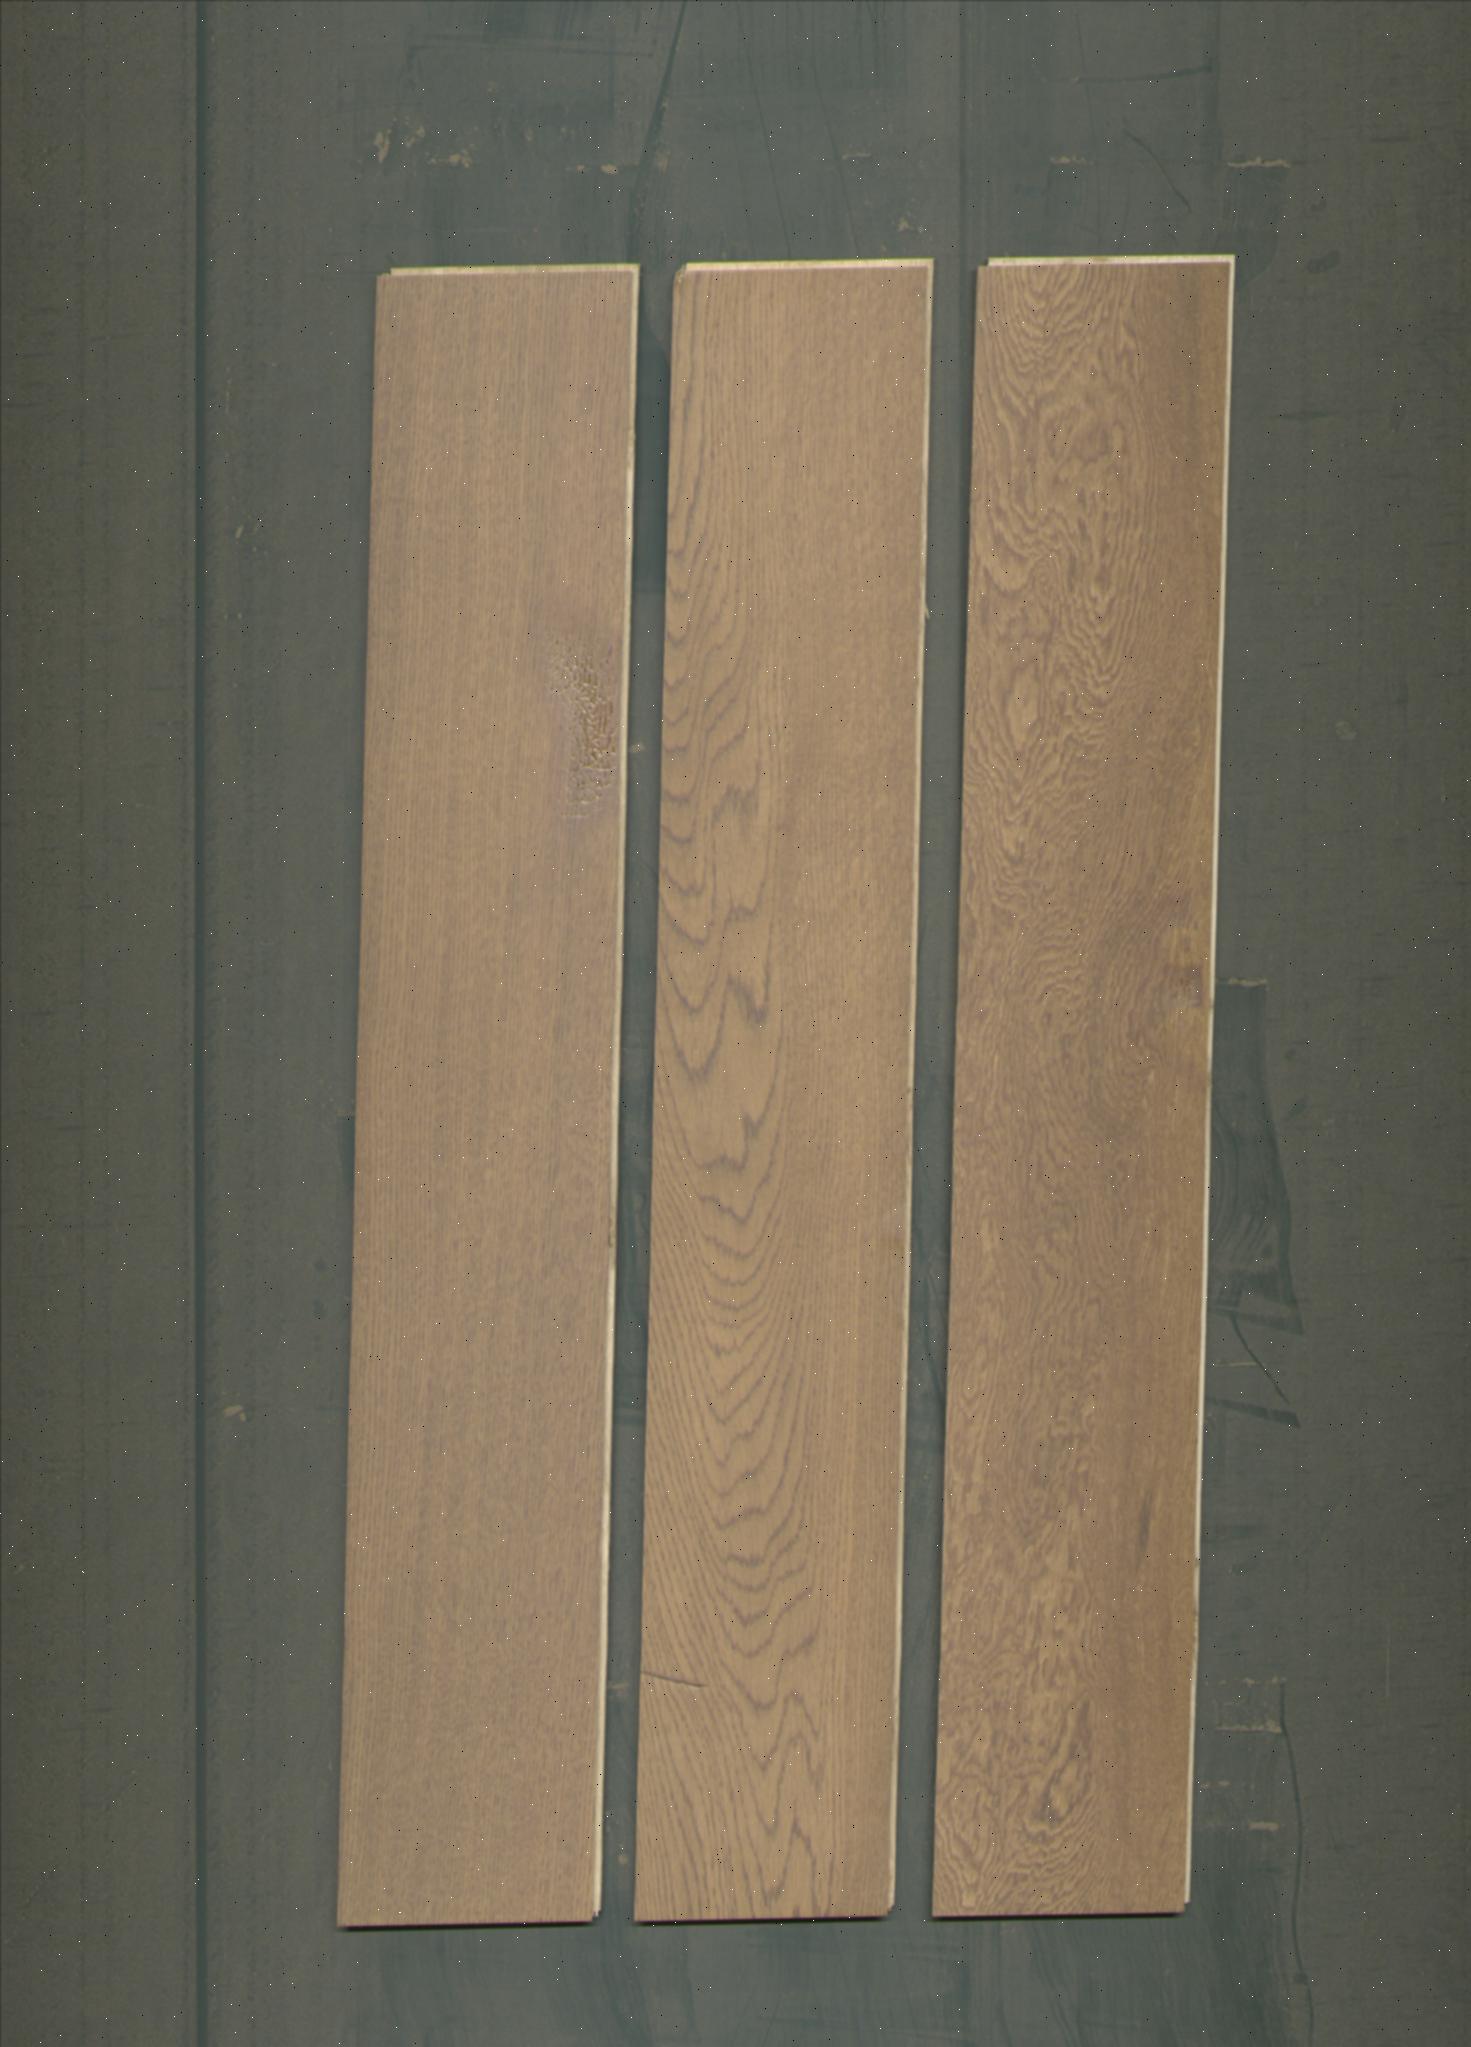
Label: mixers